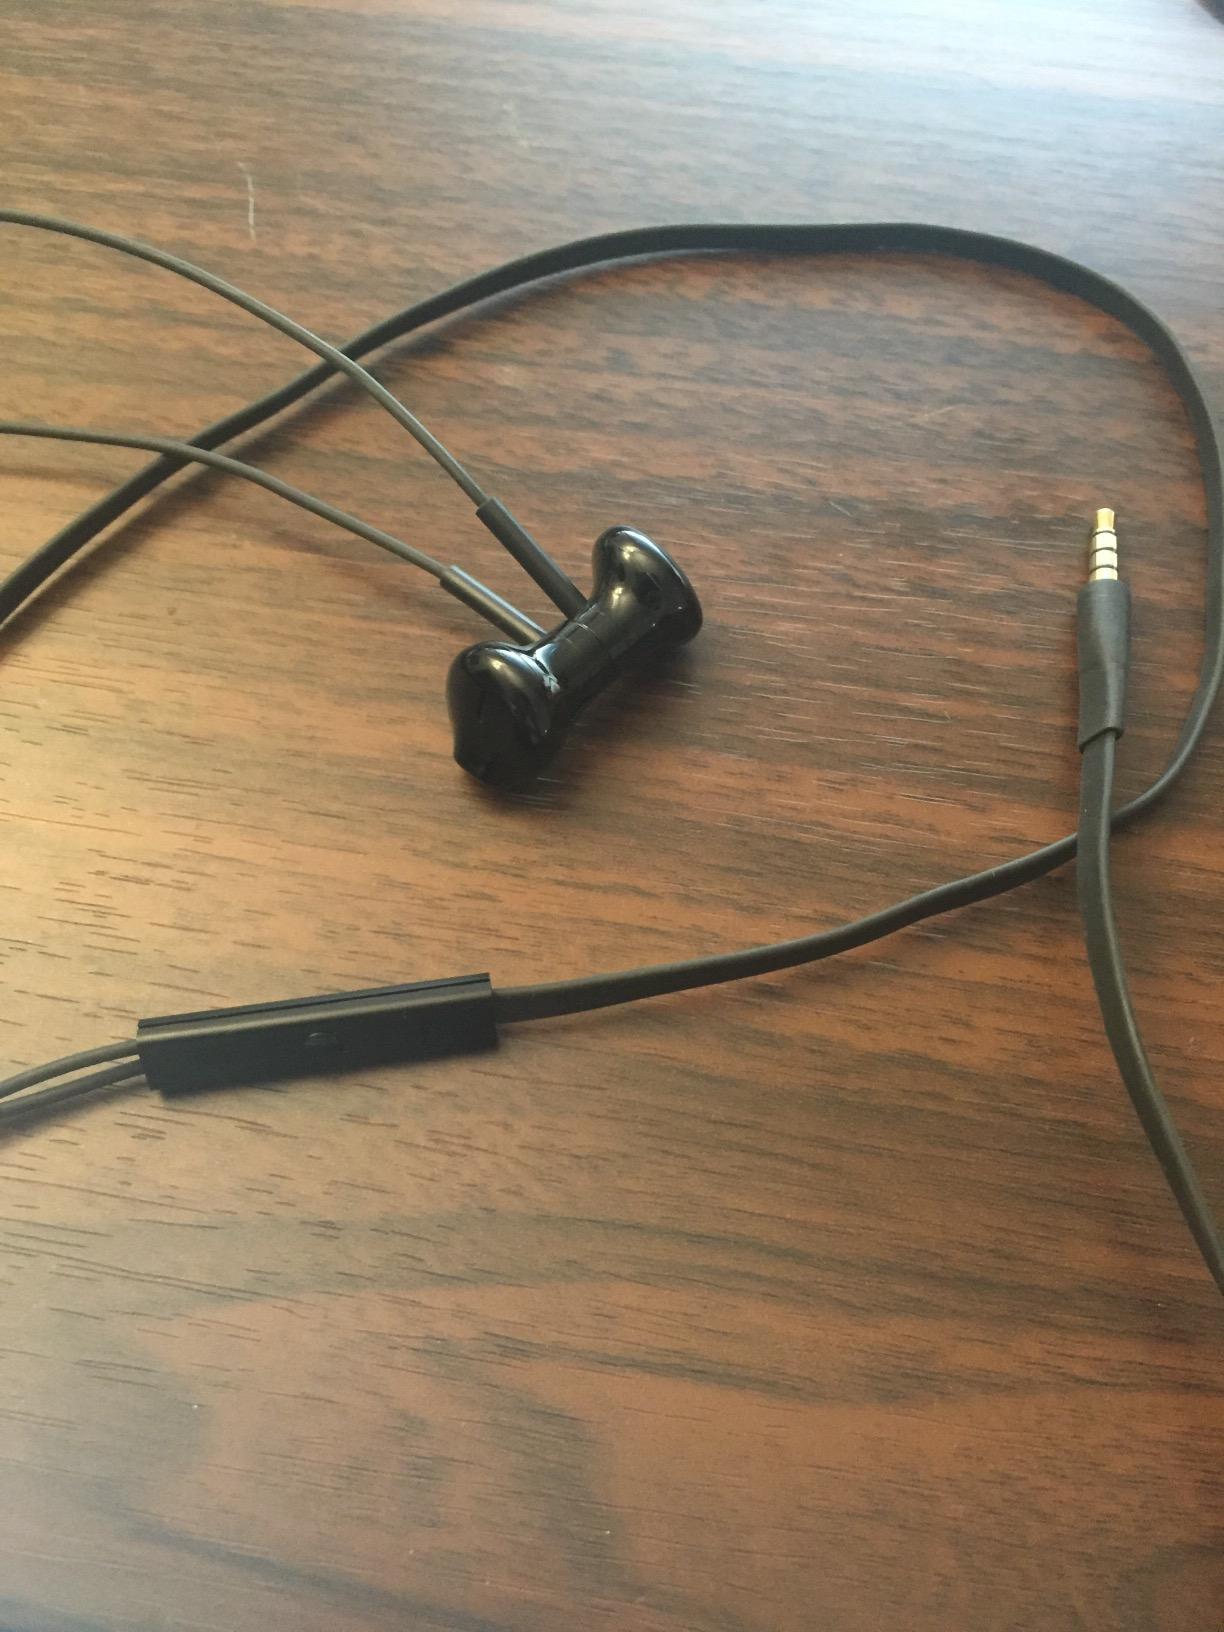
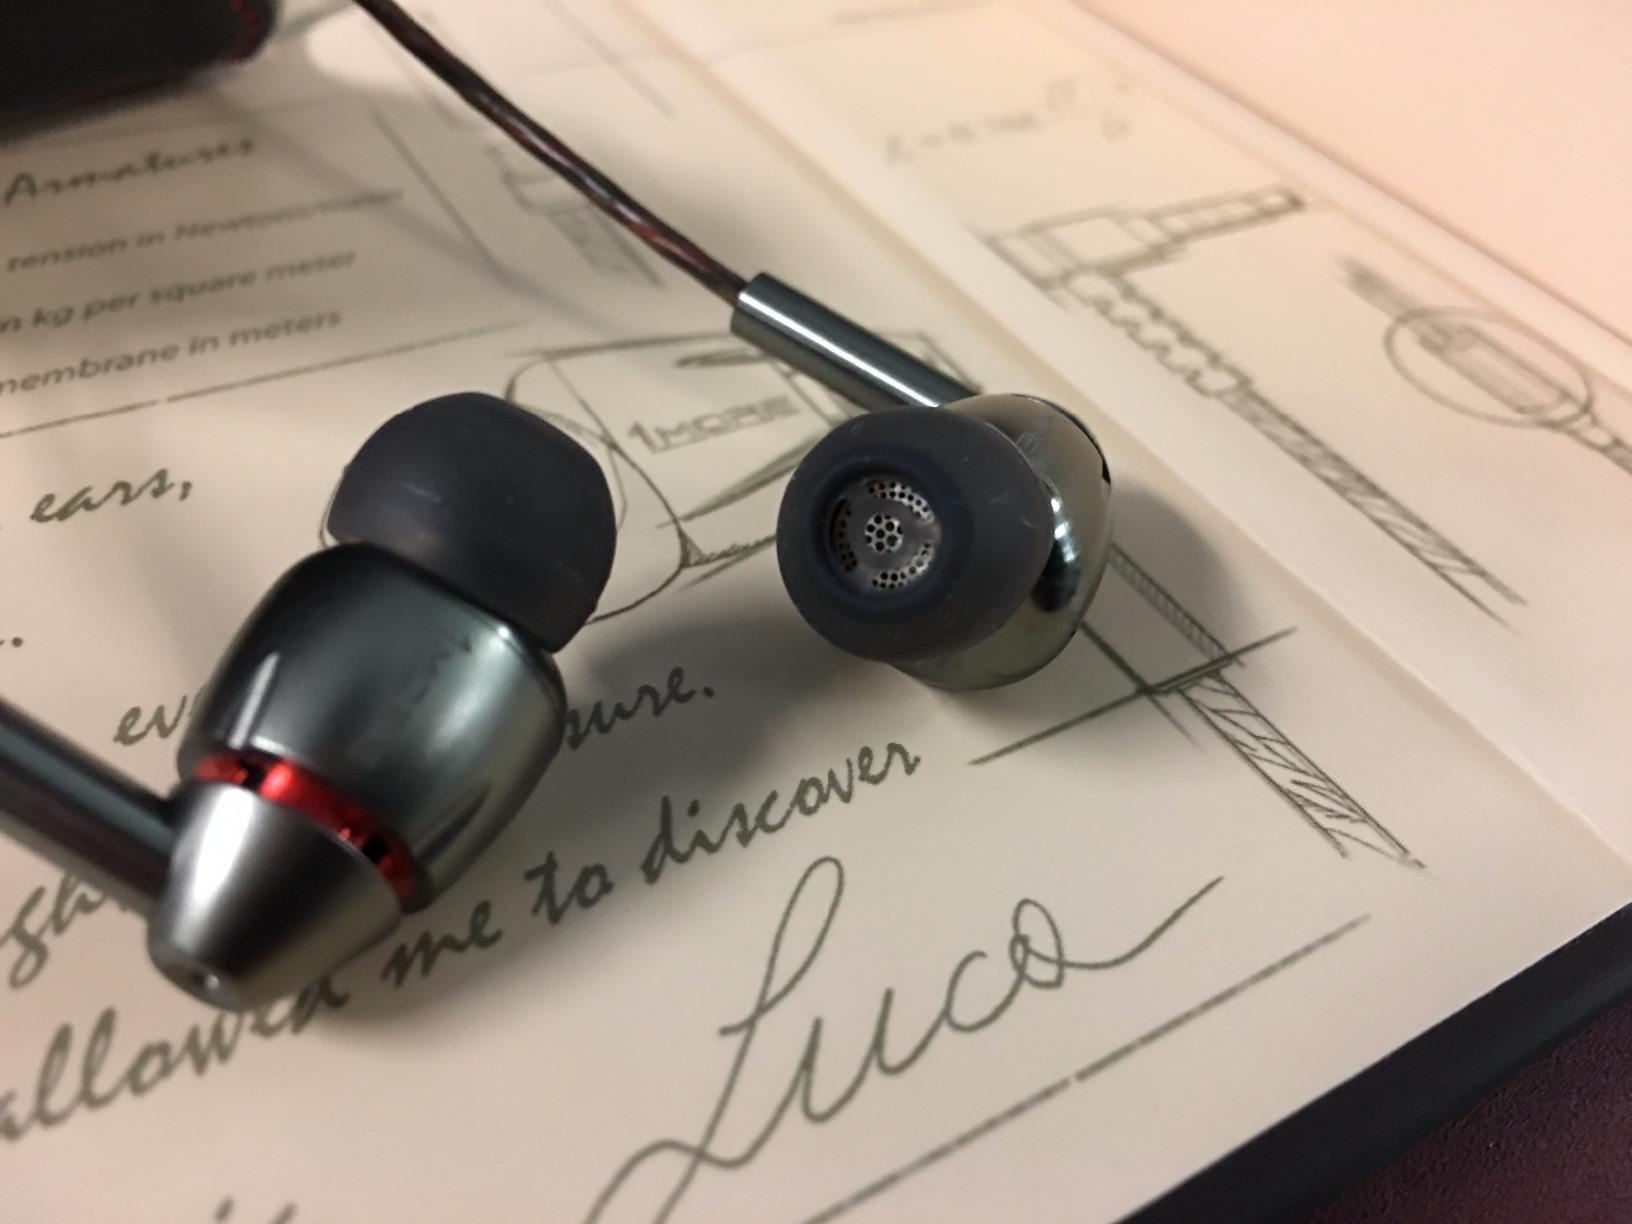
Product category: headphones
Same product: no